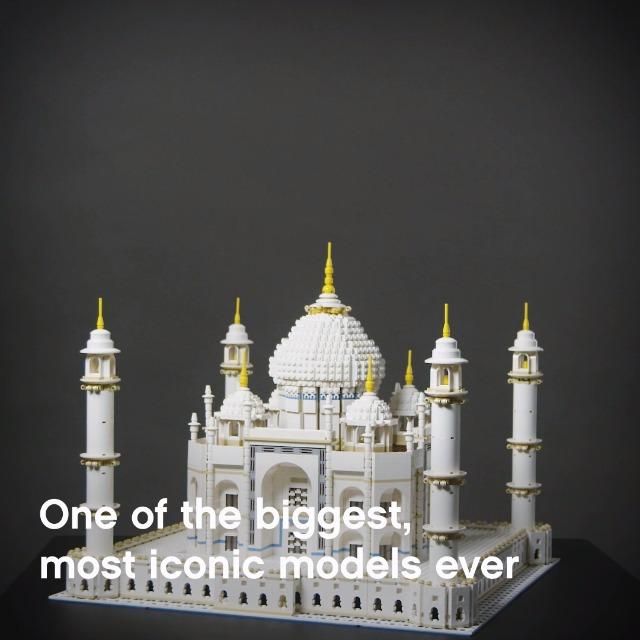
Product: LEGO Creator Expert Taj Mahal 10256 Building Kit and Architecture Model, Perfect Set for Older Kids and Adults (5923 Pieces)
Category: Toys & Games | Building Toys
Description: Take your architectural admiration of the Taj Mahal to the next level Build the LEGO replica of one of the seven wonders of the world with this building kit for kids and adults.
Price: $369.07
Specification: ProductDimensions:23x19.3x7.5inches|ItemWeight:3.52ounces|ShippingWeight:14.25pounds(Viewshippingratesandpolicies)|DomesticShipping:ItemcanbeshippedwithinU.S.|InternationalShipping:ThisitemcanbeshippedtoselectcountriesoutsideoftheU.S.LearnMore|ASIN:B0784P9LQV|Itemmodelnumber:6222927|Manufacturerrecommendedage:16yearsandup